Headlamp (outdoor)

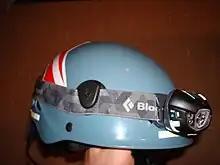
Headlamp attached to a helmet

A headlamp, headlight, or head torch (UK) is a light source affixed to the head typically for outdoor activities at night or in dark conditions such as caving, orienteering, hiking, skiing, backpacking, camping, mountaineering or mountain biking. Headlamps may also be used in adventure races. Headlamps are often used by workers in underground mining (the head-mounted forms of mining lamps), search and rescue, surgeons, and by other workers who need hands-free directed lighting.